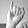
ASL letter: I